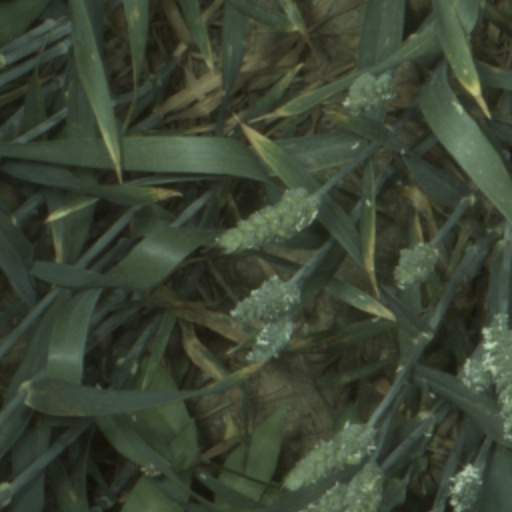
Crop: wheat